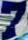
Number: 7